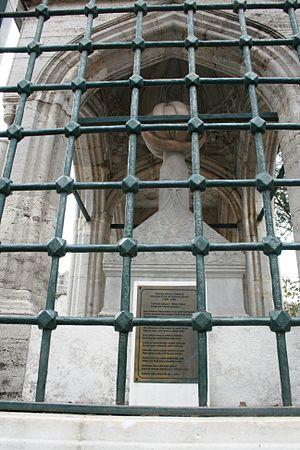
Mimar Koca Sinan ibn Abd al-Mannan dit Sinan, ou encore Mimar Sinan, né vers 1488/1491 à Kayseri, en Anatolie, et mort en 1588 à Istanbul, est un architecte ottoman d'origine chrétienne, ingénieur, créateur de l'architecture classique ottomane, qui intégra les traditions proche-orientales et byzantines.